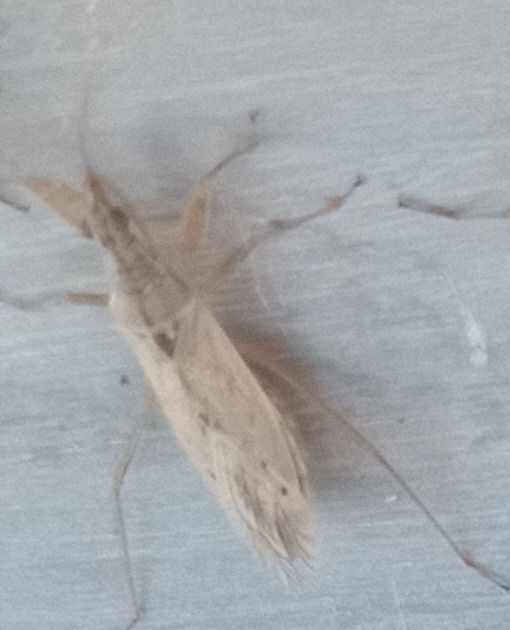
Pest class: predators